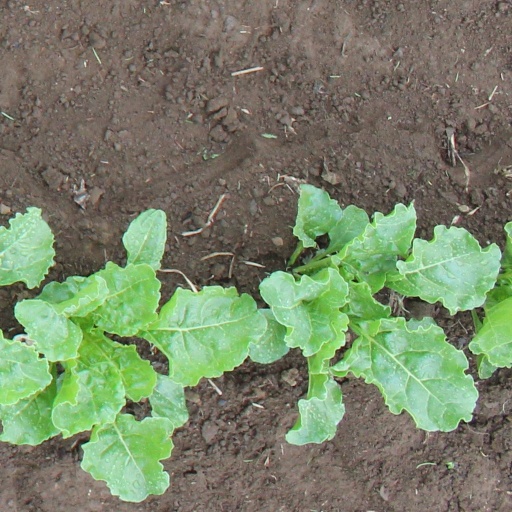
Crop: sugar beet